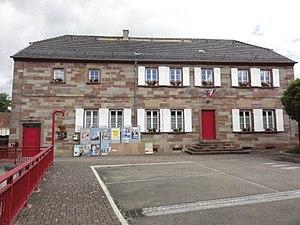
Vilsberg (Moselle) mairie - maison communale
Vilsberg est une commune française située dans le département de la Moselle en région Grand Est.